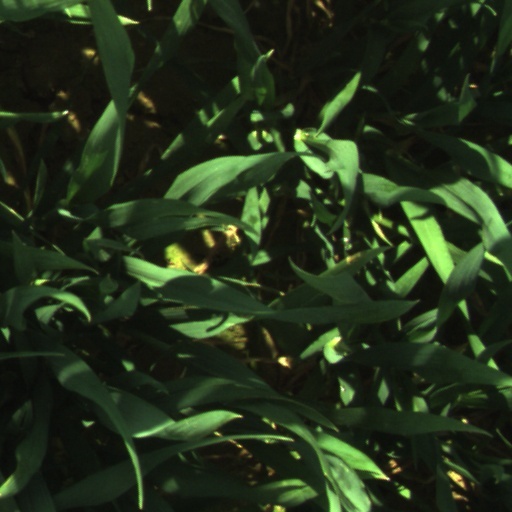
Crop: wheat